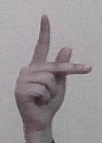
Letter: dha